Vegetables (song)

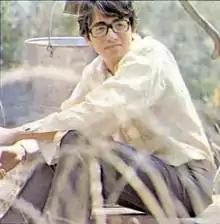
"Smile" lyricist Van Dyke Parks left the project after the "Vega-Tables" sessions

In February 1967, Wilson announced that "Vega-Tables" would be the lead single from "Smile". At this time, the Beach Boys had engaged themselves in litigation against Capitol, and to taunt the record company, Wilson staged a mock promotion of the "Vega-Tables" by holding a photoshoot at the Los Angeles Farmers Market, where he posed in front of a fruit and vegetable stand. The location was at Fairfax Avenue and 3rd Street, only feet away from where Wilson opened a health food store, the Radiant Radish, two years later.